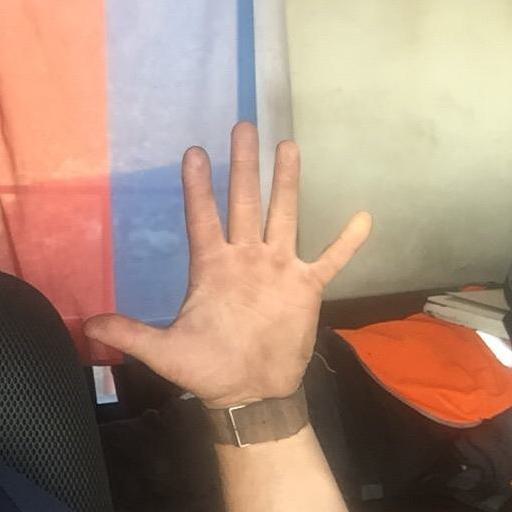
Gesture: palm